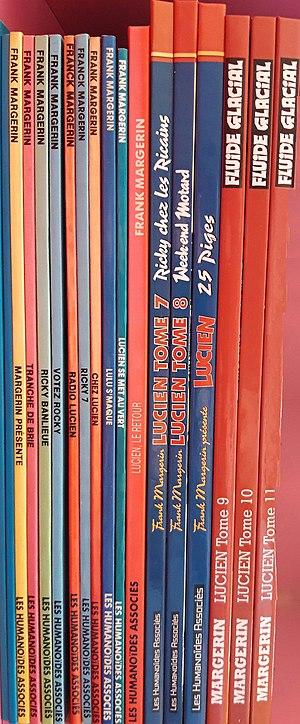
Frank Margerin et Lucien.
Frank Margerin est un auteur de bande dessinée français né le 9 janvier 1952 à Paris.